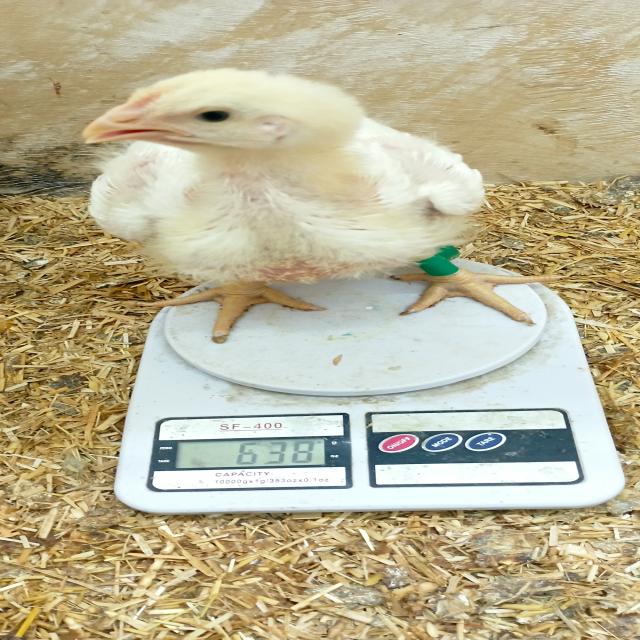
Weight: 638 g